2012 Alberta Senate nominee election

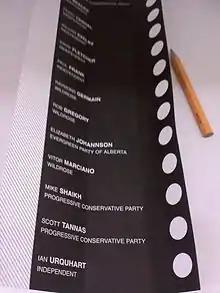
Ballot paper

There were thirteen candidates registered and nominated between three provincial political parties and independents. The governing Progressive Conservatives, who won three positions in the 2004 Senate nominee nominated a full slate of three candidates.